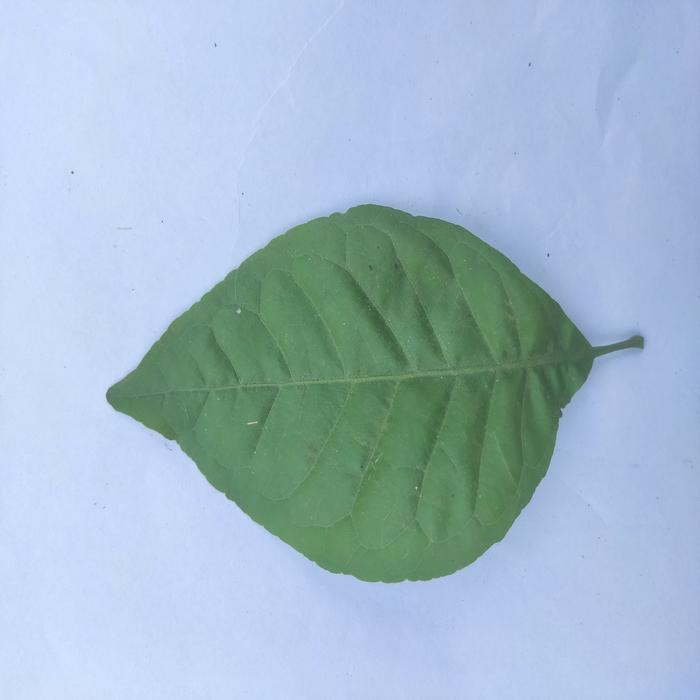
Crop: Aegle Marmelos
Leaf condition: Healthy_Leaf